Uriel da Costa

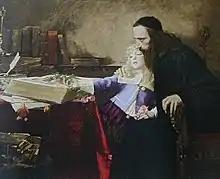
Imagined portrait of da Costa instructing the young Baruch Spinoza, by Samuel Hirszenberg (1901)

Shortly after, da Costa was tried again; he encountered two Christians who expressed to him their desire to convert to Judaism and he dissuaded them from doing so. Based on this and earlier accusations regarding kashrut violations, he was excommunicated a second time. As he describes it, for seven years, he lived in virtual isolation, shunned by his family and embroiled in civil-financial disputes with them. In search of legal help, he returned to being "an ape amongst the apes"; he would follow established Jewish traditions and practices but with little real conviction. Seeking reconciliation, he first suffered punishment for his heretical views: he was publicly given 39 lashes at the Portuguese synagogue in Amsterdam, then forced to lie on the floor while the congregation trampled over him. This ordeal left him both demoralized and thirsty for revenge against the man (a cousin or nephew) who initiated his trial seven years previously and marked the final dramatic point of his autobiography.